Falcon 9 Full Thrust

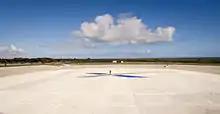
Landing Zone 1 at Cape Canaveral Space Force Station

As early as March 2014, SpaceX pricing and payload specifications published for the expendable Falcon 9 v1.1 rocket actually included about 30 percent more performance than the published price list indicated. At that time, the additional performance was reserved for SpaceX to conduct reusability testing with the Falcon 9 v1.1 while still achieving the specified payloads for customers. Many engineering changes to support reusability and recovery of the first stage had been made on this earlier v1.1 version. SpaceX indicated they had room to increase the payload performance for the Falcon 9 Full Thrust, or decrease launch price, or both.